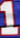
Number: 1